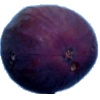
Label: Fig 1